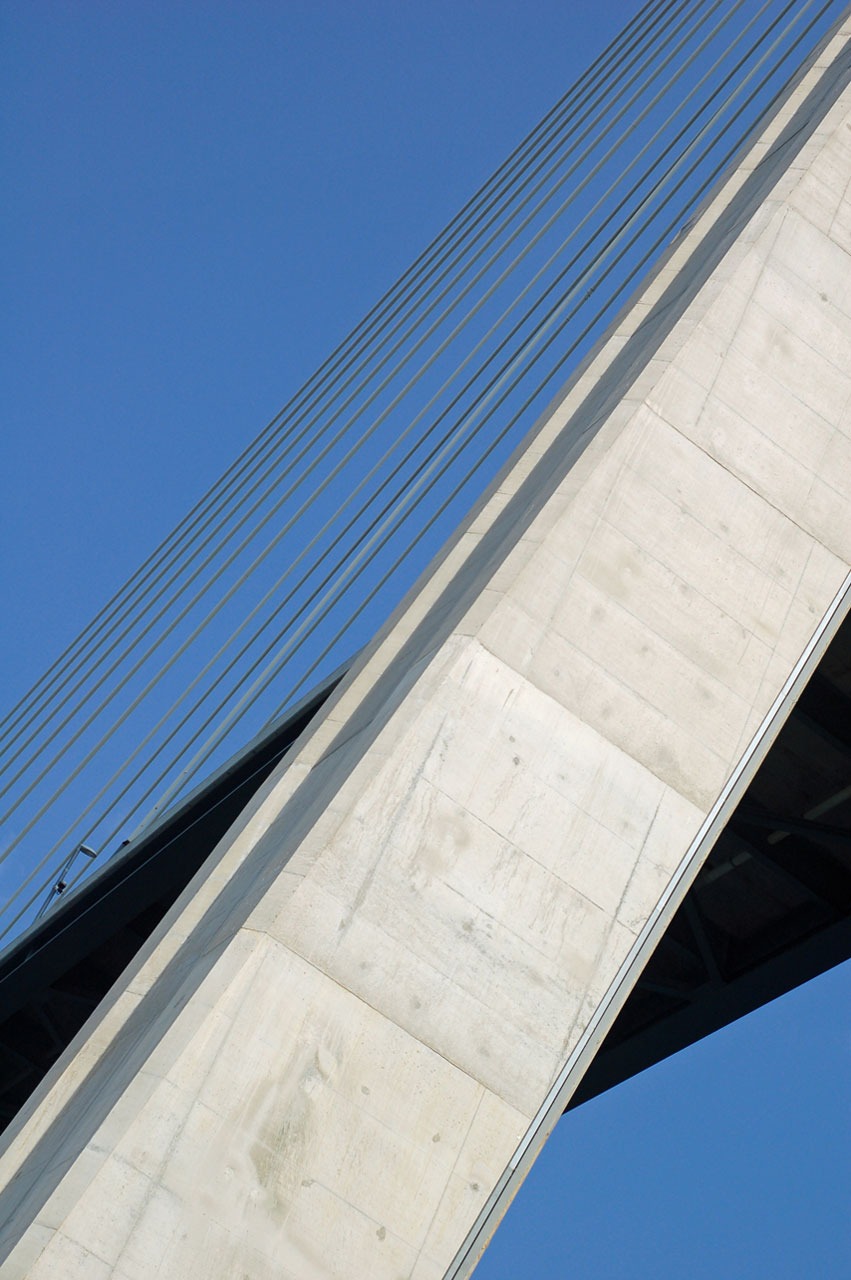
wing, architecture, sky, technology, white, bridge, roof, skyscraper, line, mast, facade, blue, energy, background, solar power, daylighting